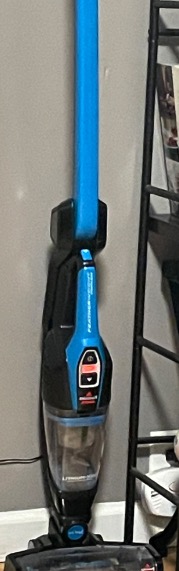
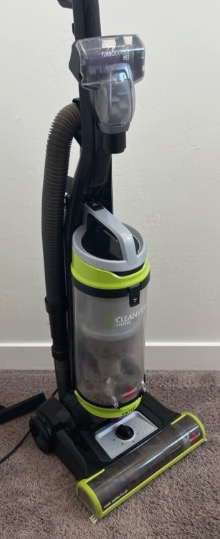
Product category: items_vacuum
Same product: no